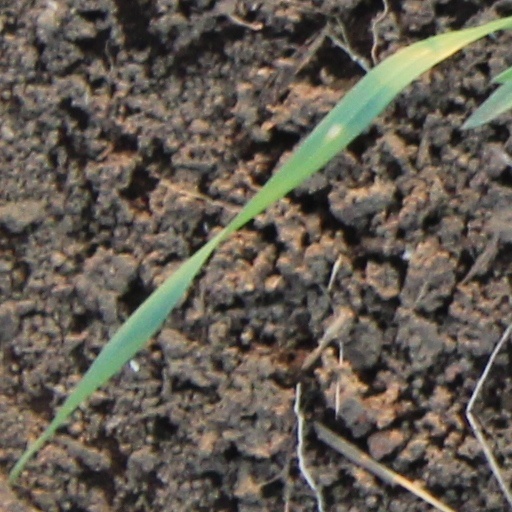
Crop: wheat